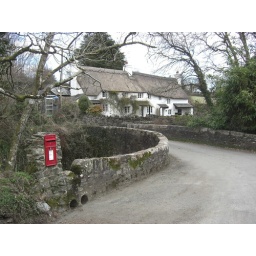
A tranquil scene in the hamlet of Combe on South Dartmoor complete with EIIR lamp box in a wall